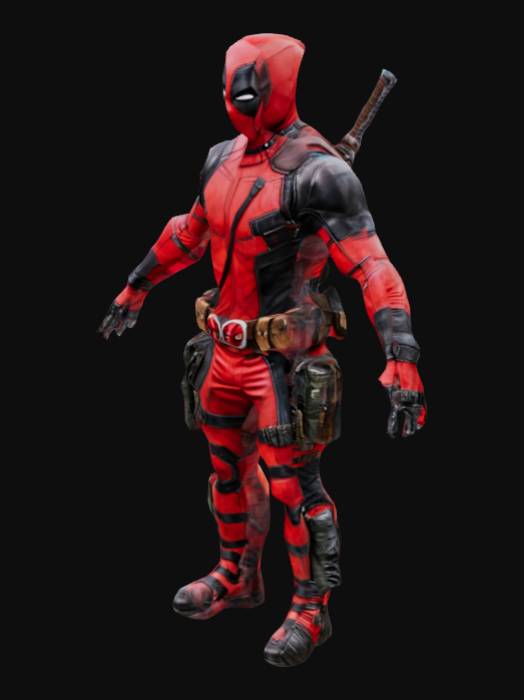
미적 점수 (1~10점): 7